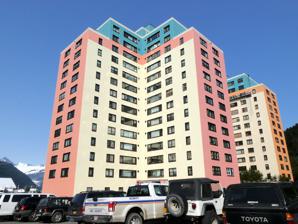
Building: Begich Towers
Country: United States of America
Year built: 1952
Building in Whittier, Alaska Begich Towers Condominium The Begich Towers Former names Hodge Building General information Location Whittier, Alaska , United States Coordinates 60°46′20″N 148°41′08″W / 60.77222°N 148.68556°W / 60.77222; -148.68556 Current tenants Majority of Whittier's population, local government, public services and businesses Construction started 1953 ; 72 years ago ( 1953 ) Completed 1957 ; 68 years ago ( 1957 ) Renovated 2016 Renovation cost $3 million Client US Army Corps of Engineers Landlord Begich Towers Condominium Association of Apartment Owners Inc. Technical details Floor count 14 Other information Number of suites 196 (apartments) Website begichtowers .com The Begich Towers Condominium is a building in the small American city of Whittier, Alaska . The structure is notable for being the residence of nearly the entire population of the city as well as containing many of its public facilities; this has earned Whittier the nickname of "town under one roof". History The area where modern-day Whittier sits was developed during World War II , when it was chosen as the place to build a military harbor and a logistics base for the US Army . After the war, the military planned to develop a large complex in the area. What is now the Begich Towers was part of that plan. The building was designed in 1953 to host the headquarters of the US Army Corps of Engineers . It was named the Hodge Building in memory of Colonel William Walter Hodge, commander of the 93rd Engineer Regiment on the Alcan Highway . The Hodge Building was part of a larger project meant to include the construction of ten other similar buildings for military use. Construction started with the Hodge Building, along with the Buckner Building 660 yards (600 m) to the northeast, with both opening in 1957. Despite the ambitious plan, these buildings were the only two to be built, and they were used by the US Army until the early 1960s; the Buckner Building has been abandoned since 1966. In 1964, the area was hit by a tsunami caused by the Good Friday earthquake , but the damage was not extensive. The Hodge Building was transformed into a public building with several units, including the headquarters of the major institutions and commercial services of Whittier. In 1972, the building was renamed Begich Towers Condominium, in memory of Nick Begich , a Congressman from Alaska who disappeared in the area and is presumed to have died in a plane crash. In 1974, the Begich Towers Condominium Association of Apartment Owners Inc. became the official manager of the entire structure. Most of the community and its services are inside or connected to the building, so residents can remain inside for long periods of time, which can be useful during inclement weather. Features View of the building in summer Completed in 1957, the building has a rectangular plan and a flat roof. It is 14 floors high and is made up of three towers connected together - gaps of 7-8 inches between the towers allow the buildings to sway when presented with extreme wind or earthquakes. The north side has two protruding modules that form two square towers. Inside, sets of branched corridors and elevators allow residents access to all areas of the complex. The school is connected to the towers via a tunnel. Apartments are available in 1-, 2-, and 3-bedroom configurations. In addition to the residential areas, the building contains the basic services for condo owners and guests: a post office, a general store and a laundromat. There is also a small Baptist church, two floors of bed and breakfast daily rentals, a conference room, and an indoor playground at the school. Mechanical systems During the U.S. military's tenure in Whittier, all Whittier buildings had their hydronic heating needs fulfilled by a single heating plant. Following the Army's departure, each building had to get its own system, including the Begich Towers, which had a pair of boilers in a side building. As of 2015 [update] , only one of the two boilers serving Begich Towers was functional, but it experienced major maintenance-related issues almost daily. The problems were traced back to the hydronic loop using water, which was susceptible to freezing, instead of a mixture of domestic water and glycol , which lowers the freezing point and prevents pipes from bursting due to ambient temperature drops below 0 °C (32 °F). As of 2016 [update] , funding for repairs relating to maintaining mechanical systems and renovating the façade came with a $3 million grant from the U.S. Department of Agriculture . See also Fermont Arcology References